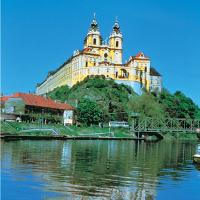
Weather: sun or clear